Tasman Limited

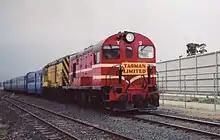
A Derwent Valley Railway excursion with 'Tasman Limited' headboard attached to locomotive Y2, 2001

Some "Tasman Limited" headboards survive and are on display at the Don River Railway, Tasmanian Transport Museum, Queen Victoria Museum and Art Gallery, and Bellarine Peninsula Railway in Victoria. In July 2018 the Don River Railway commemorated 40 years since the withdrawal of the service by placing a "Tasman Limited" headboard on the front of its regular service train, hauled by diesel locomotive Y6.